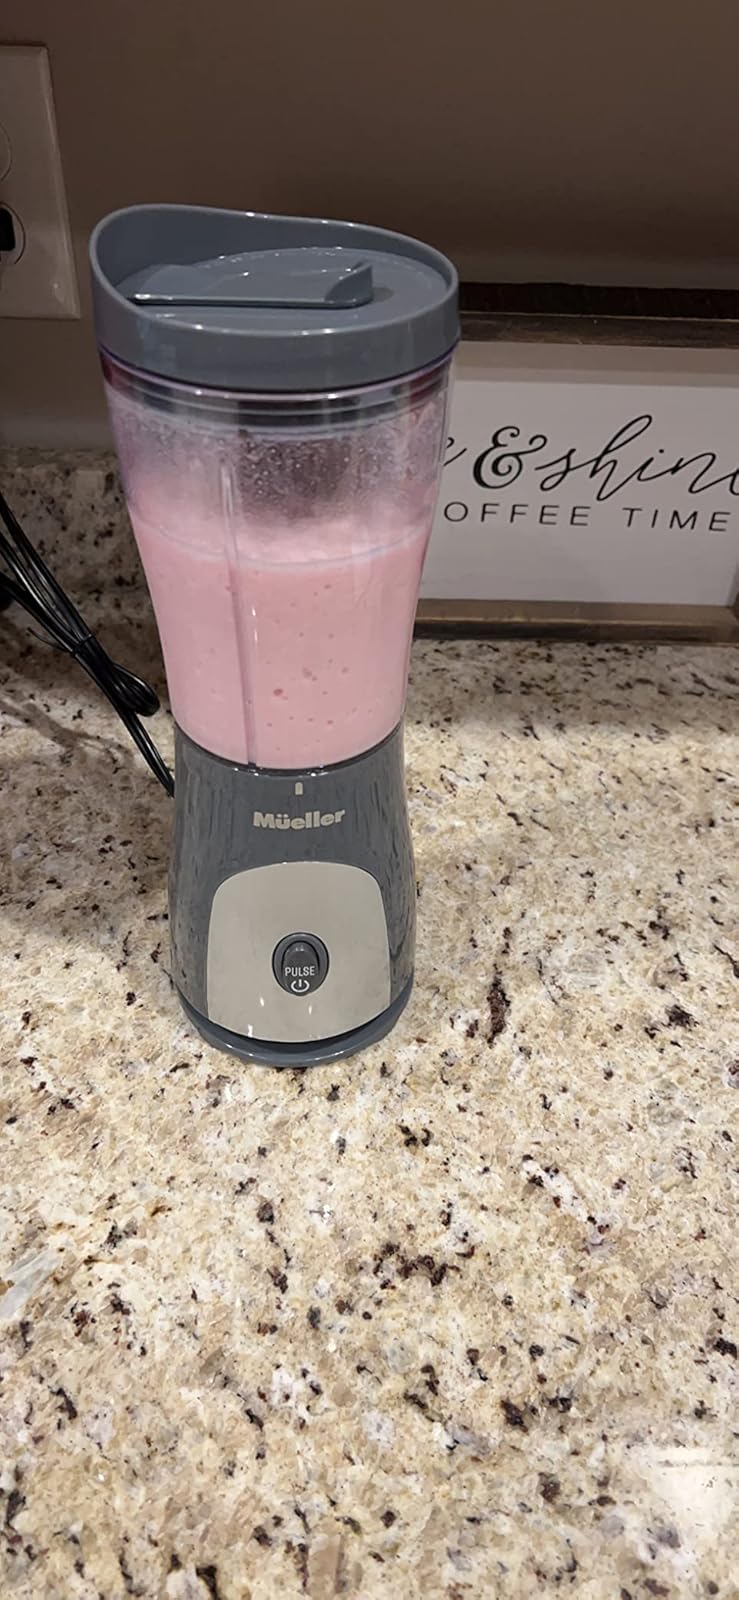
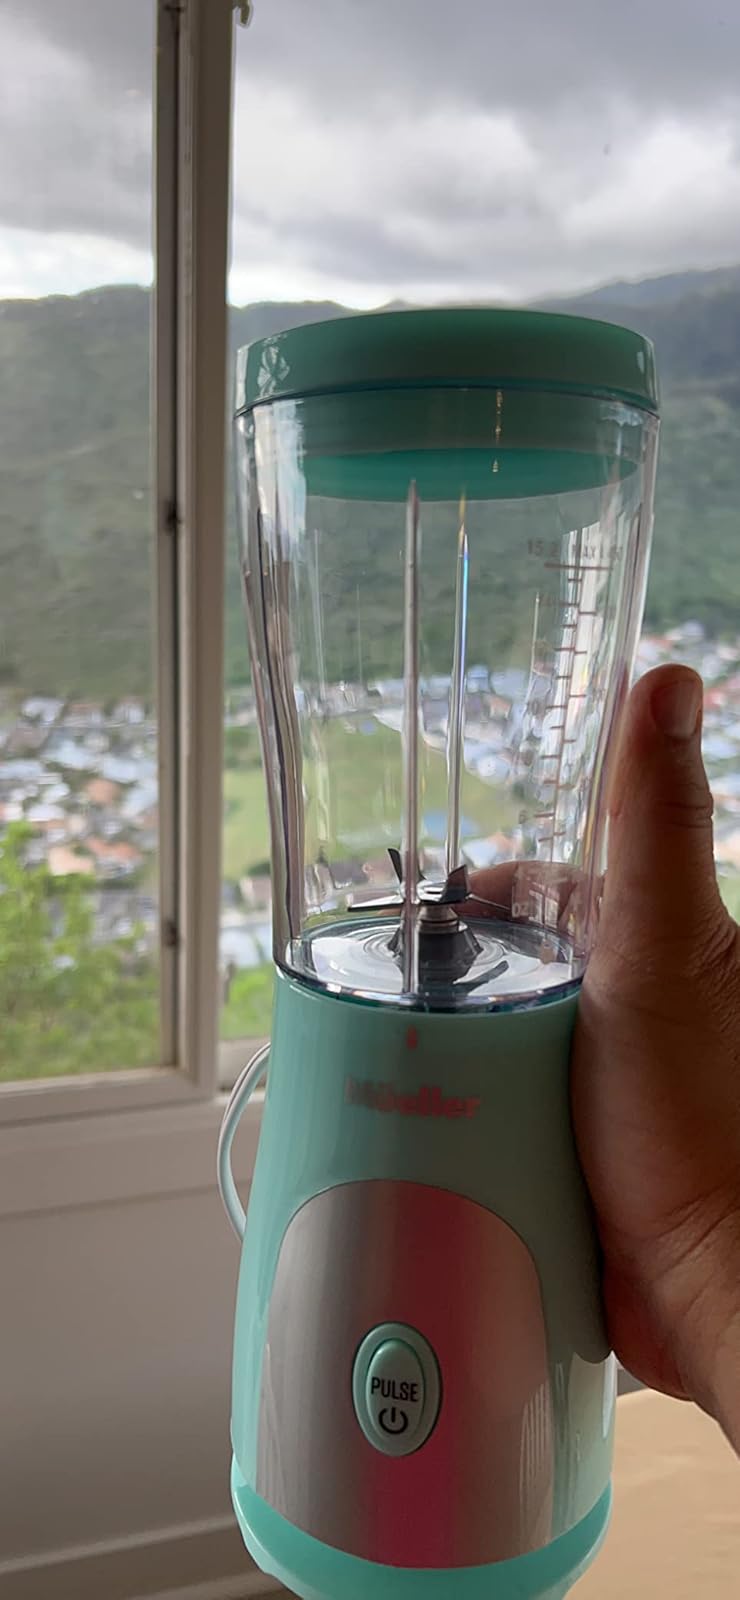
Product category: items_blender
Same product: no